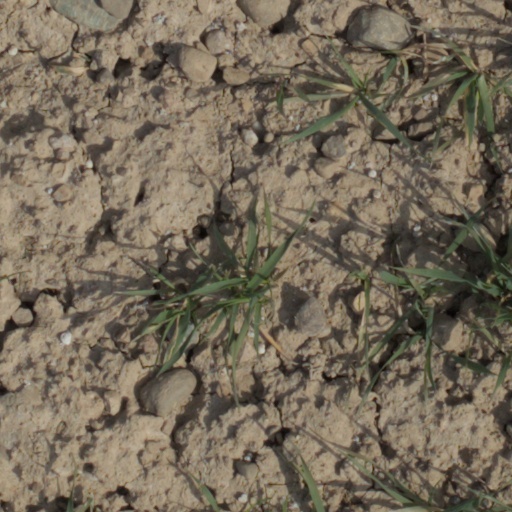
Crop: wheat